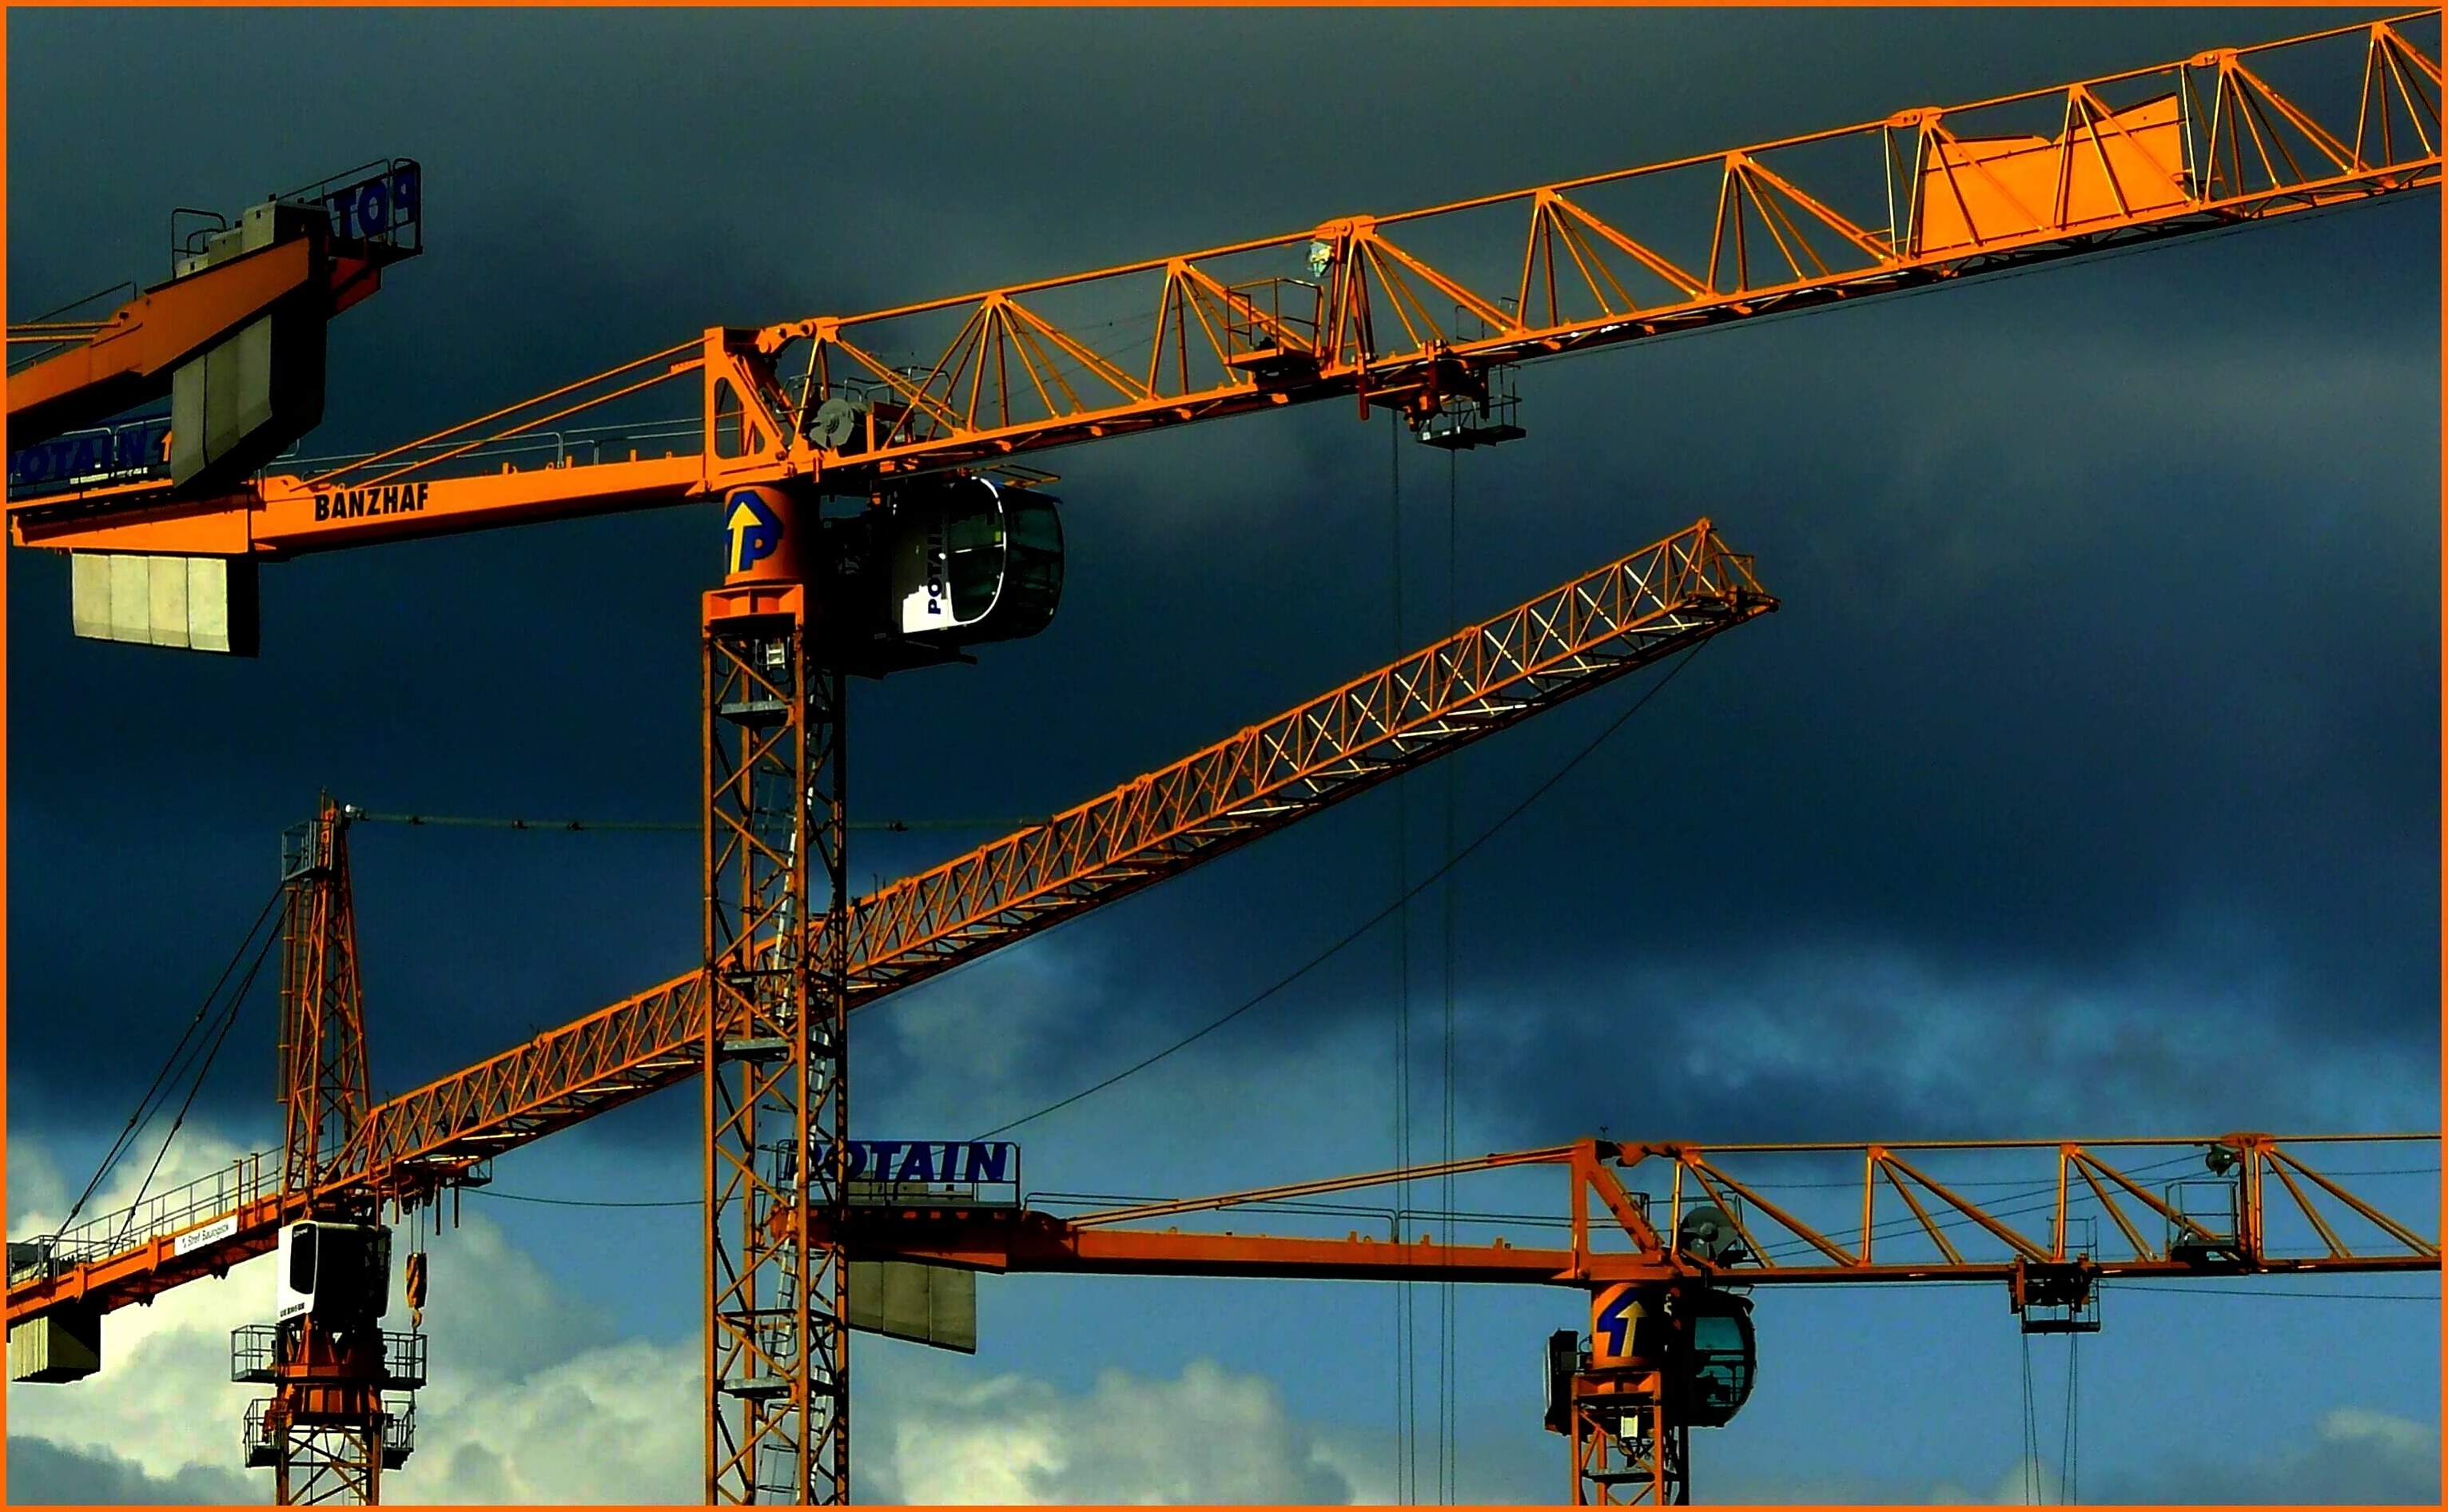
cloud, sky, bridge, city, transport, orange, construction, vehicle, amusement park, blue, arm, cloud cover, capital, clouds, last, background, berlin, build, cranes, crane, site, screenshot, baukran, thundercloud, lifting crane, lift loads, dark sky, storm clouds, construction equipment, crane arm, jib crane, amusement ride, urban development, nonbuilding structure, large construction site